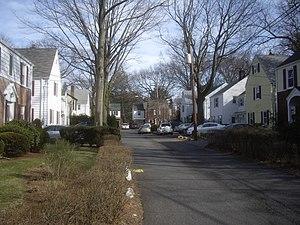
Radburn est une ville nouvelle constituant une unincorporated area, c’est-à-dire grande résidence ou une communauté ne constituant pas une municipalité, et est donc rattachée à la ville de Fair Lane située dans le comté de Bergen au New Jersey.